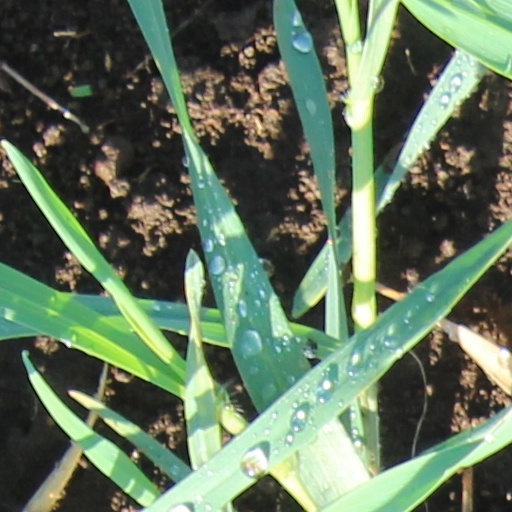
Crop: wheat